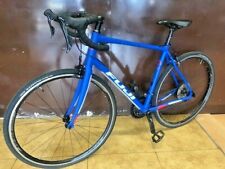
Vehicle type: Bikes